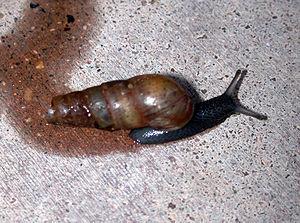
Bulime est un nom vernaculaire ambigu désignant en français certains escargots.